Nicky Rackard Cup

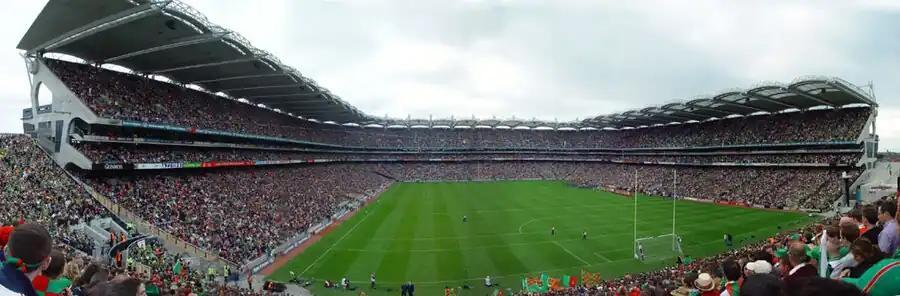
Croke Park in Dublin, hosts the Nicky Rackard Cup Final.

Fixtures in the five group stage rounds of the cup are played at the home ground of one of the two teams. Each team is guaranteed at least two home games. Some teams get three home games.